Samuel Soares

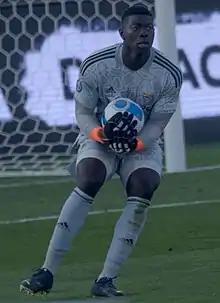
Soares playing for Benfica at the Under-20 Intercontinental Cup

Samuel Jumpe Soares (born 15 June 2002) is a Portuguese professional footballer who plays as a goalkeeper for Primeira Liga club Benfica.